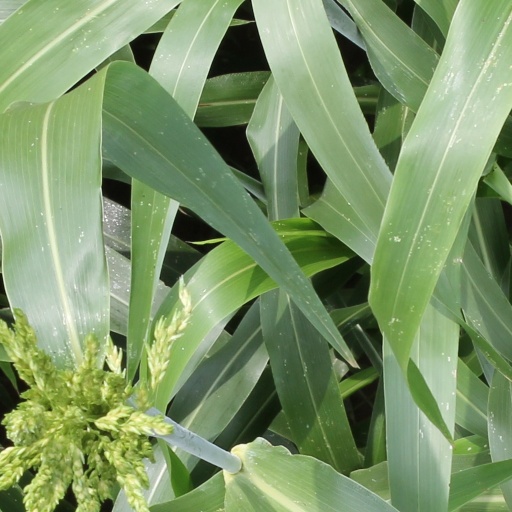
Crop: sorghum